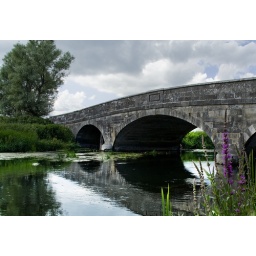
stone bridge over river avon